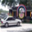
Label: automobile